Margarete Tietz

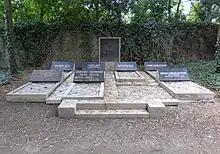
Memorial plaque for Margarete and Alfred L. Tietz (left front) at the Jewish Cemetery Cologne-Bocklemünd

Margarete Tietz was honored for her social actions on the occasion of the 30th anniversary of the founding of the American Federation of Jews from Central Europe. In the United States, she founded the Margaret Tietz Foundation, which supported social projects for Jewish emigrants. In the mid-1960s, she founded the Margaret Tietz Nursing & Rehabilitation Center in Jamaica (Queens), New York City.